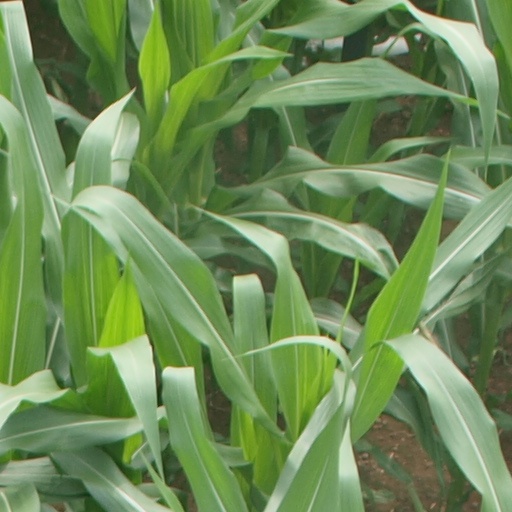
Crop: maize; corn